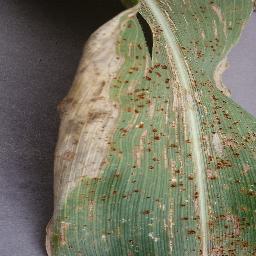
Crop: corn
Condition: (maize)_northern_blight